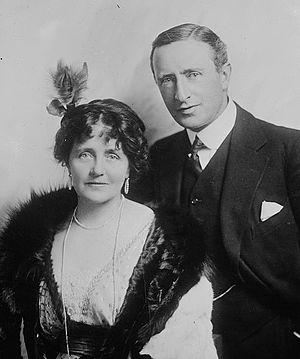
L'Histoire de Henry Esmond est un roman de William Makepeace Thackeray composé de 1851 à 1852, c'est-à-dire dans la période de maturité de l'auteur et publié la veille de son départ pour l'Amérique, à l'automne de 1852.
Eva Moore, née le 9 février 1870 à Brighton et morte le 27 avril 1955 à Maidenhead, est une actrice anglaise.